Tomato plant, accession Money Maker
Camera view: vertical (180 deg); turntable rotation: 30 degrees
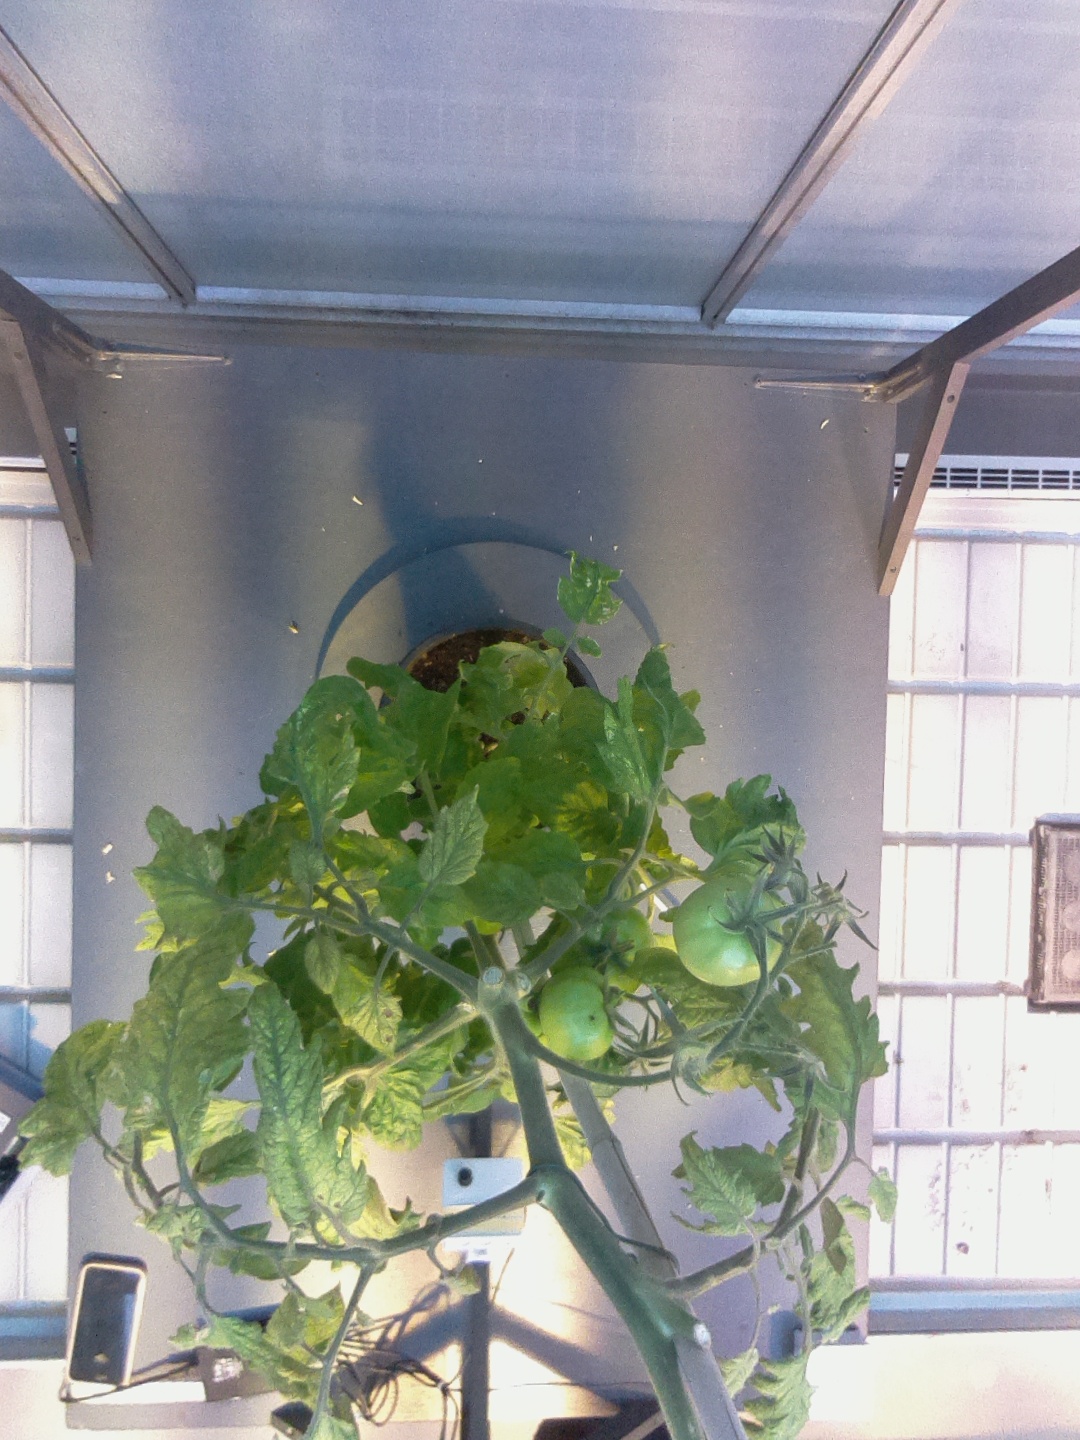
BBCH growth stage 79: 90% -100% of final fruit size